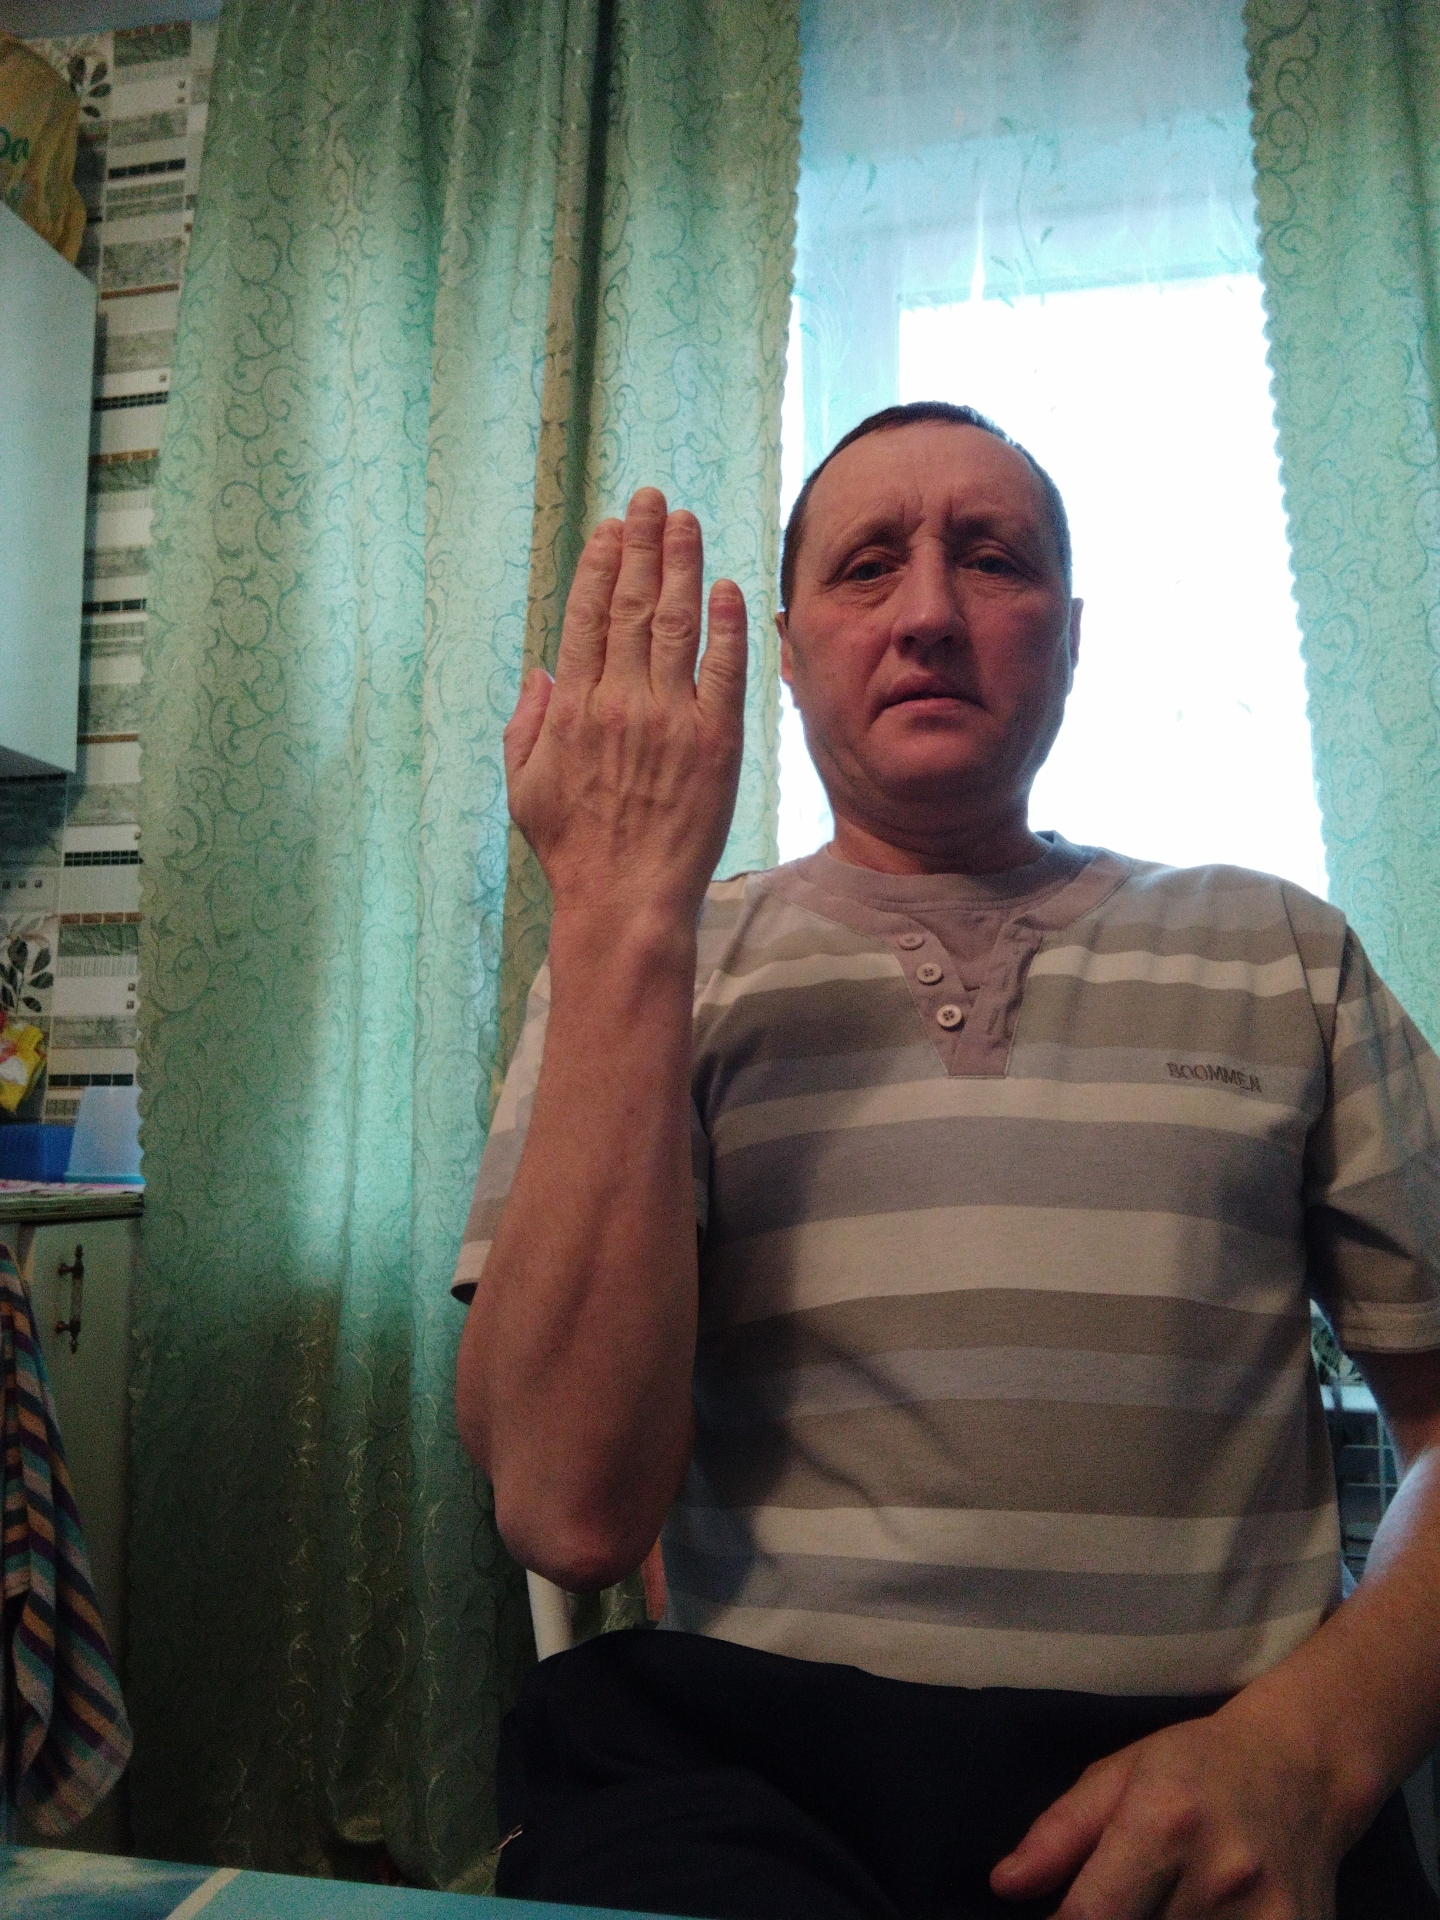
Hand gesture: stop_inverted